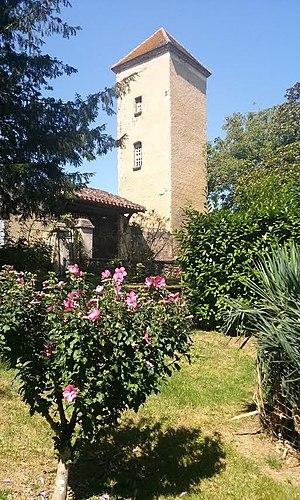
La tour médiévale de Boucagnères
Boucagnères est une commune française située dans le département du Gers, en région Occitanie.